Okada (motorcycle taxi)

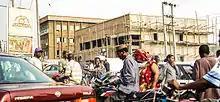
Okadas in Lagos, Nigeria

A study carried out in 1993 in Yola, a medium-sized city that is also the capital of the northeastern state of Adamawa, Nigeria, provides additional insight into the okada business. The study showed that about 88% of the okada drivers were between 18 and 30 years old, and only 47% had received any type of formal education. The survey also elicited information from 106 passengers. Customers generally were male (65%); were young adults between 18 and 30 years of age (57%); had completed at least secondary school (83%); were unemployed but in the job market (59%); and had low to moderate incomes (45%). They valued okadas mainly because they were fast and readily available. Reasons that customers disliked them were that they considered them to be unsafe (this was stated by 67% of the respondents) and expensive (stated by 43% of the respondents). A survey of okada customers in Akure also revealed customer concerns over safety—61% felt operators drove too fast and 31% said that they drove too recklessly. Left with few transportation options, however, many continue to patronize okadas despite knowing well the significant risks involved.